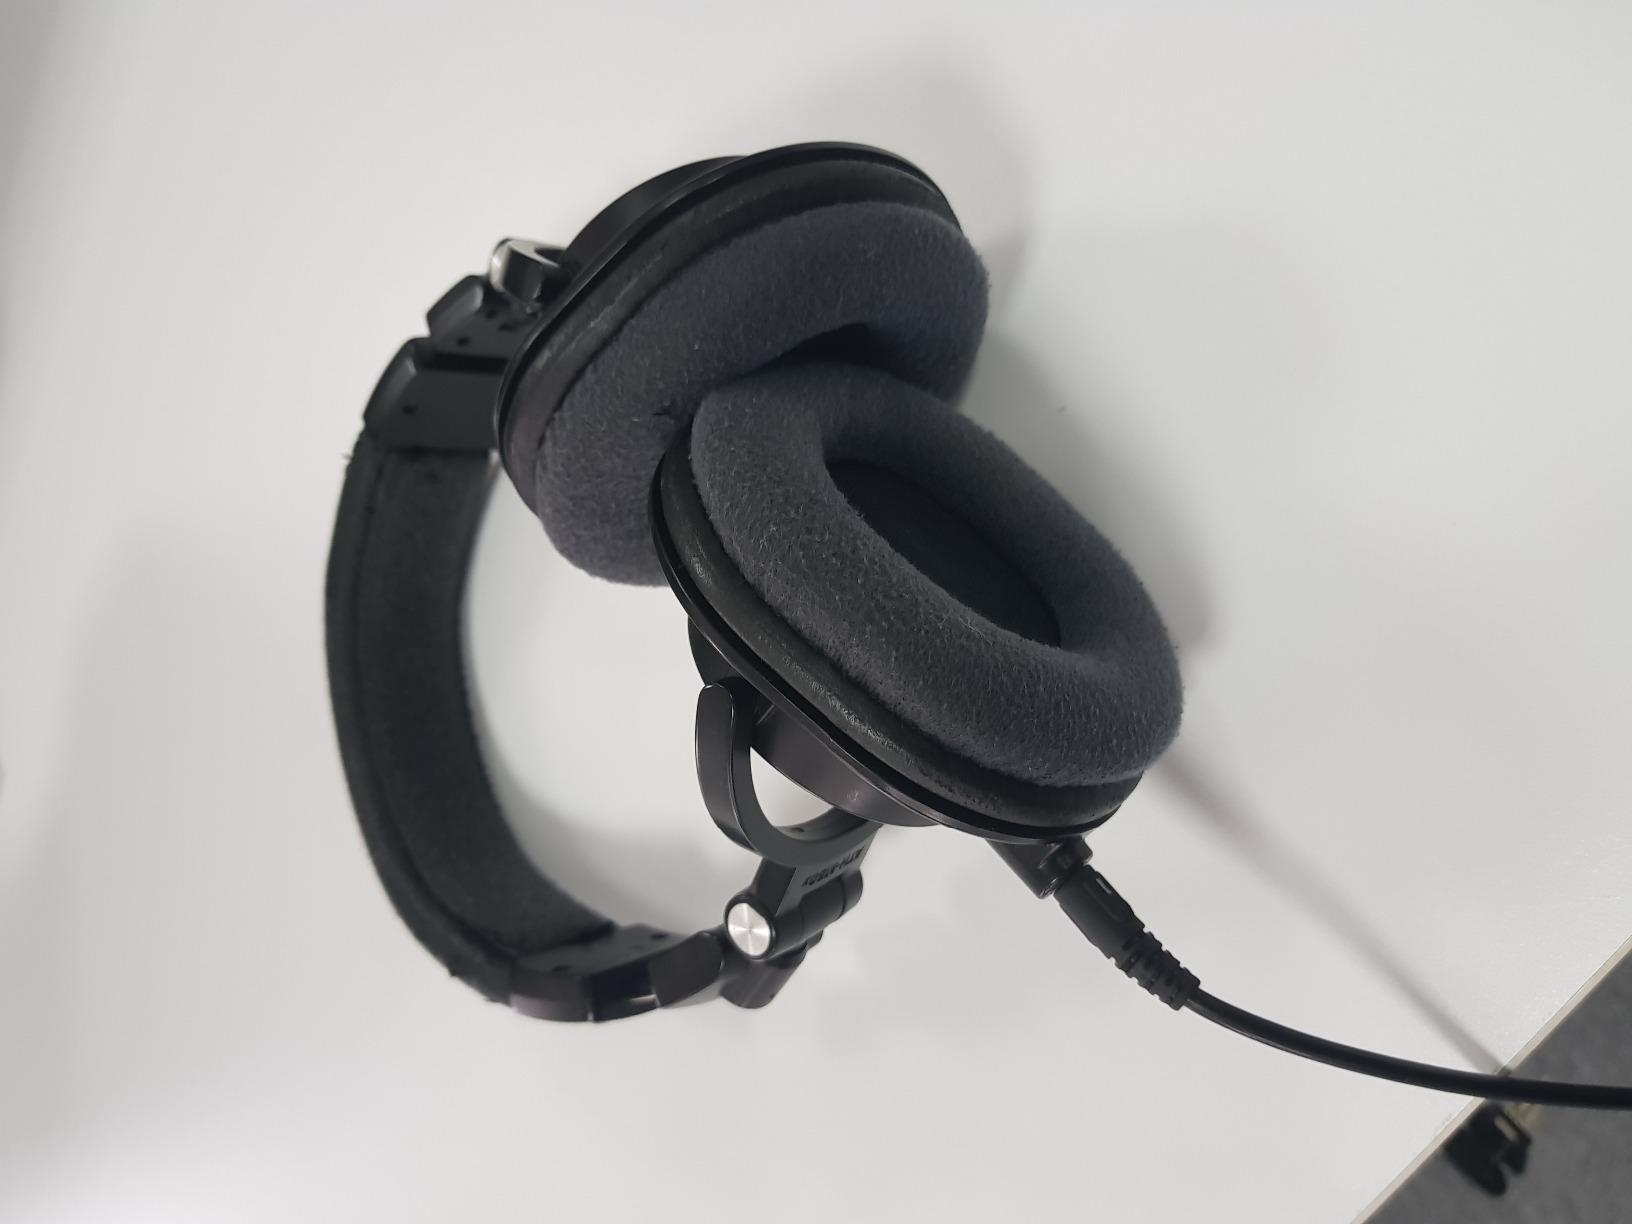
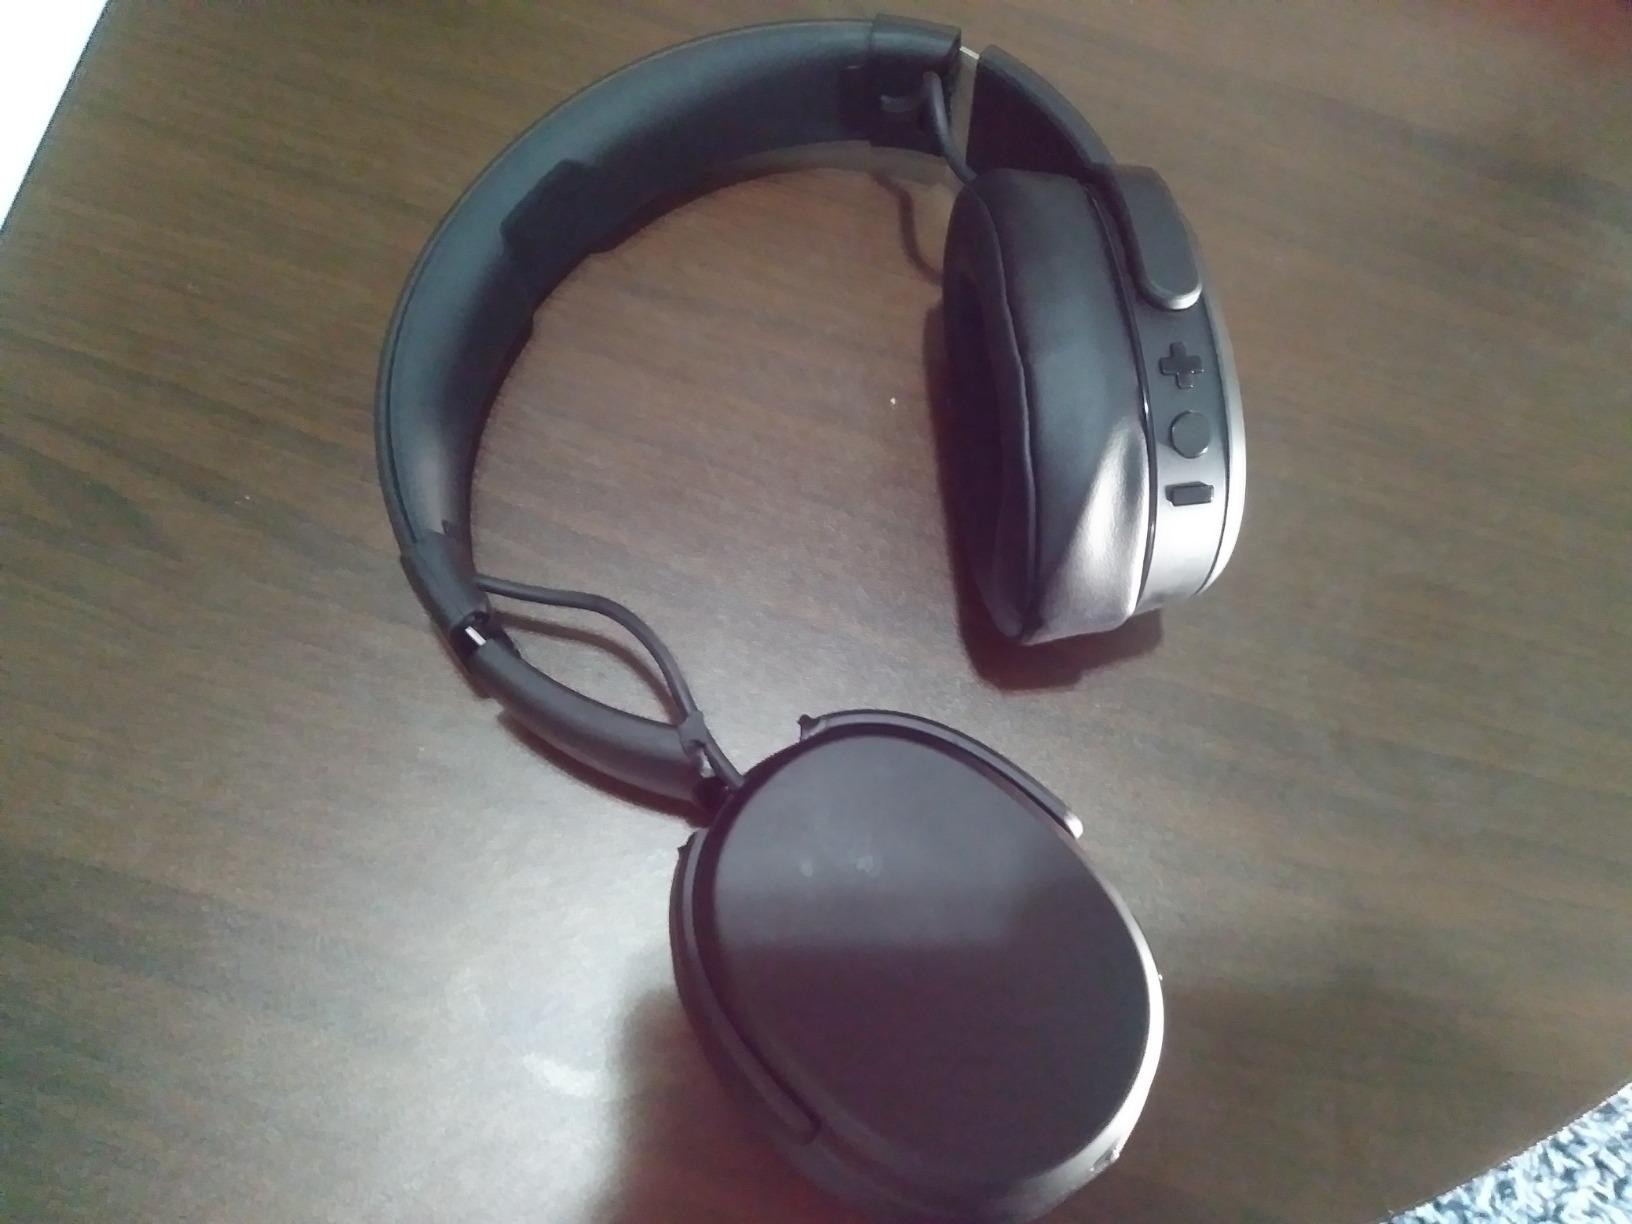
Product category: headphones
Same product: no